Tamara Sušić

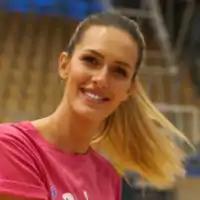

Tamara Sušić (born 28 November 1990 in Čapljina, Bosnia and Herzegovina) is a Croatian volleyball player who turned to volleyball coaching. She was a member of strongest Croatian teams (National CUP and league winner ŽOK Rijeka, HAOK Mladost) and later international teams, including VC Pomi Casalmaggiore. She played for both the junior and senior Croatia women's national volleyball team. She remained active in volleyball as coach and organizer of Pro Volley camp.